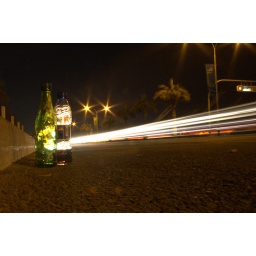
Culprits in crime, I caught these two glass bottles J-walking. Trash: an object of little value to an individual.